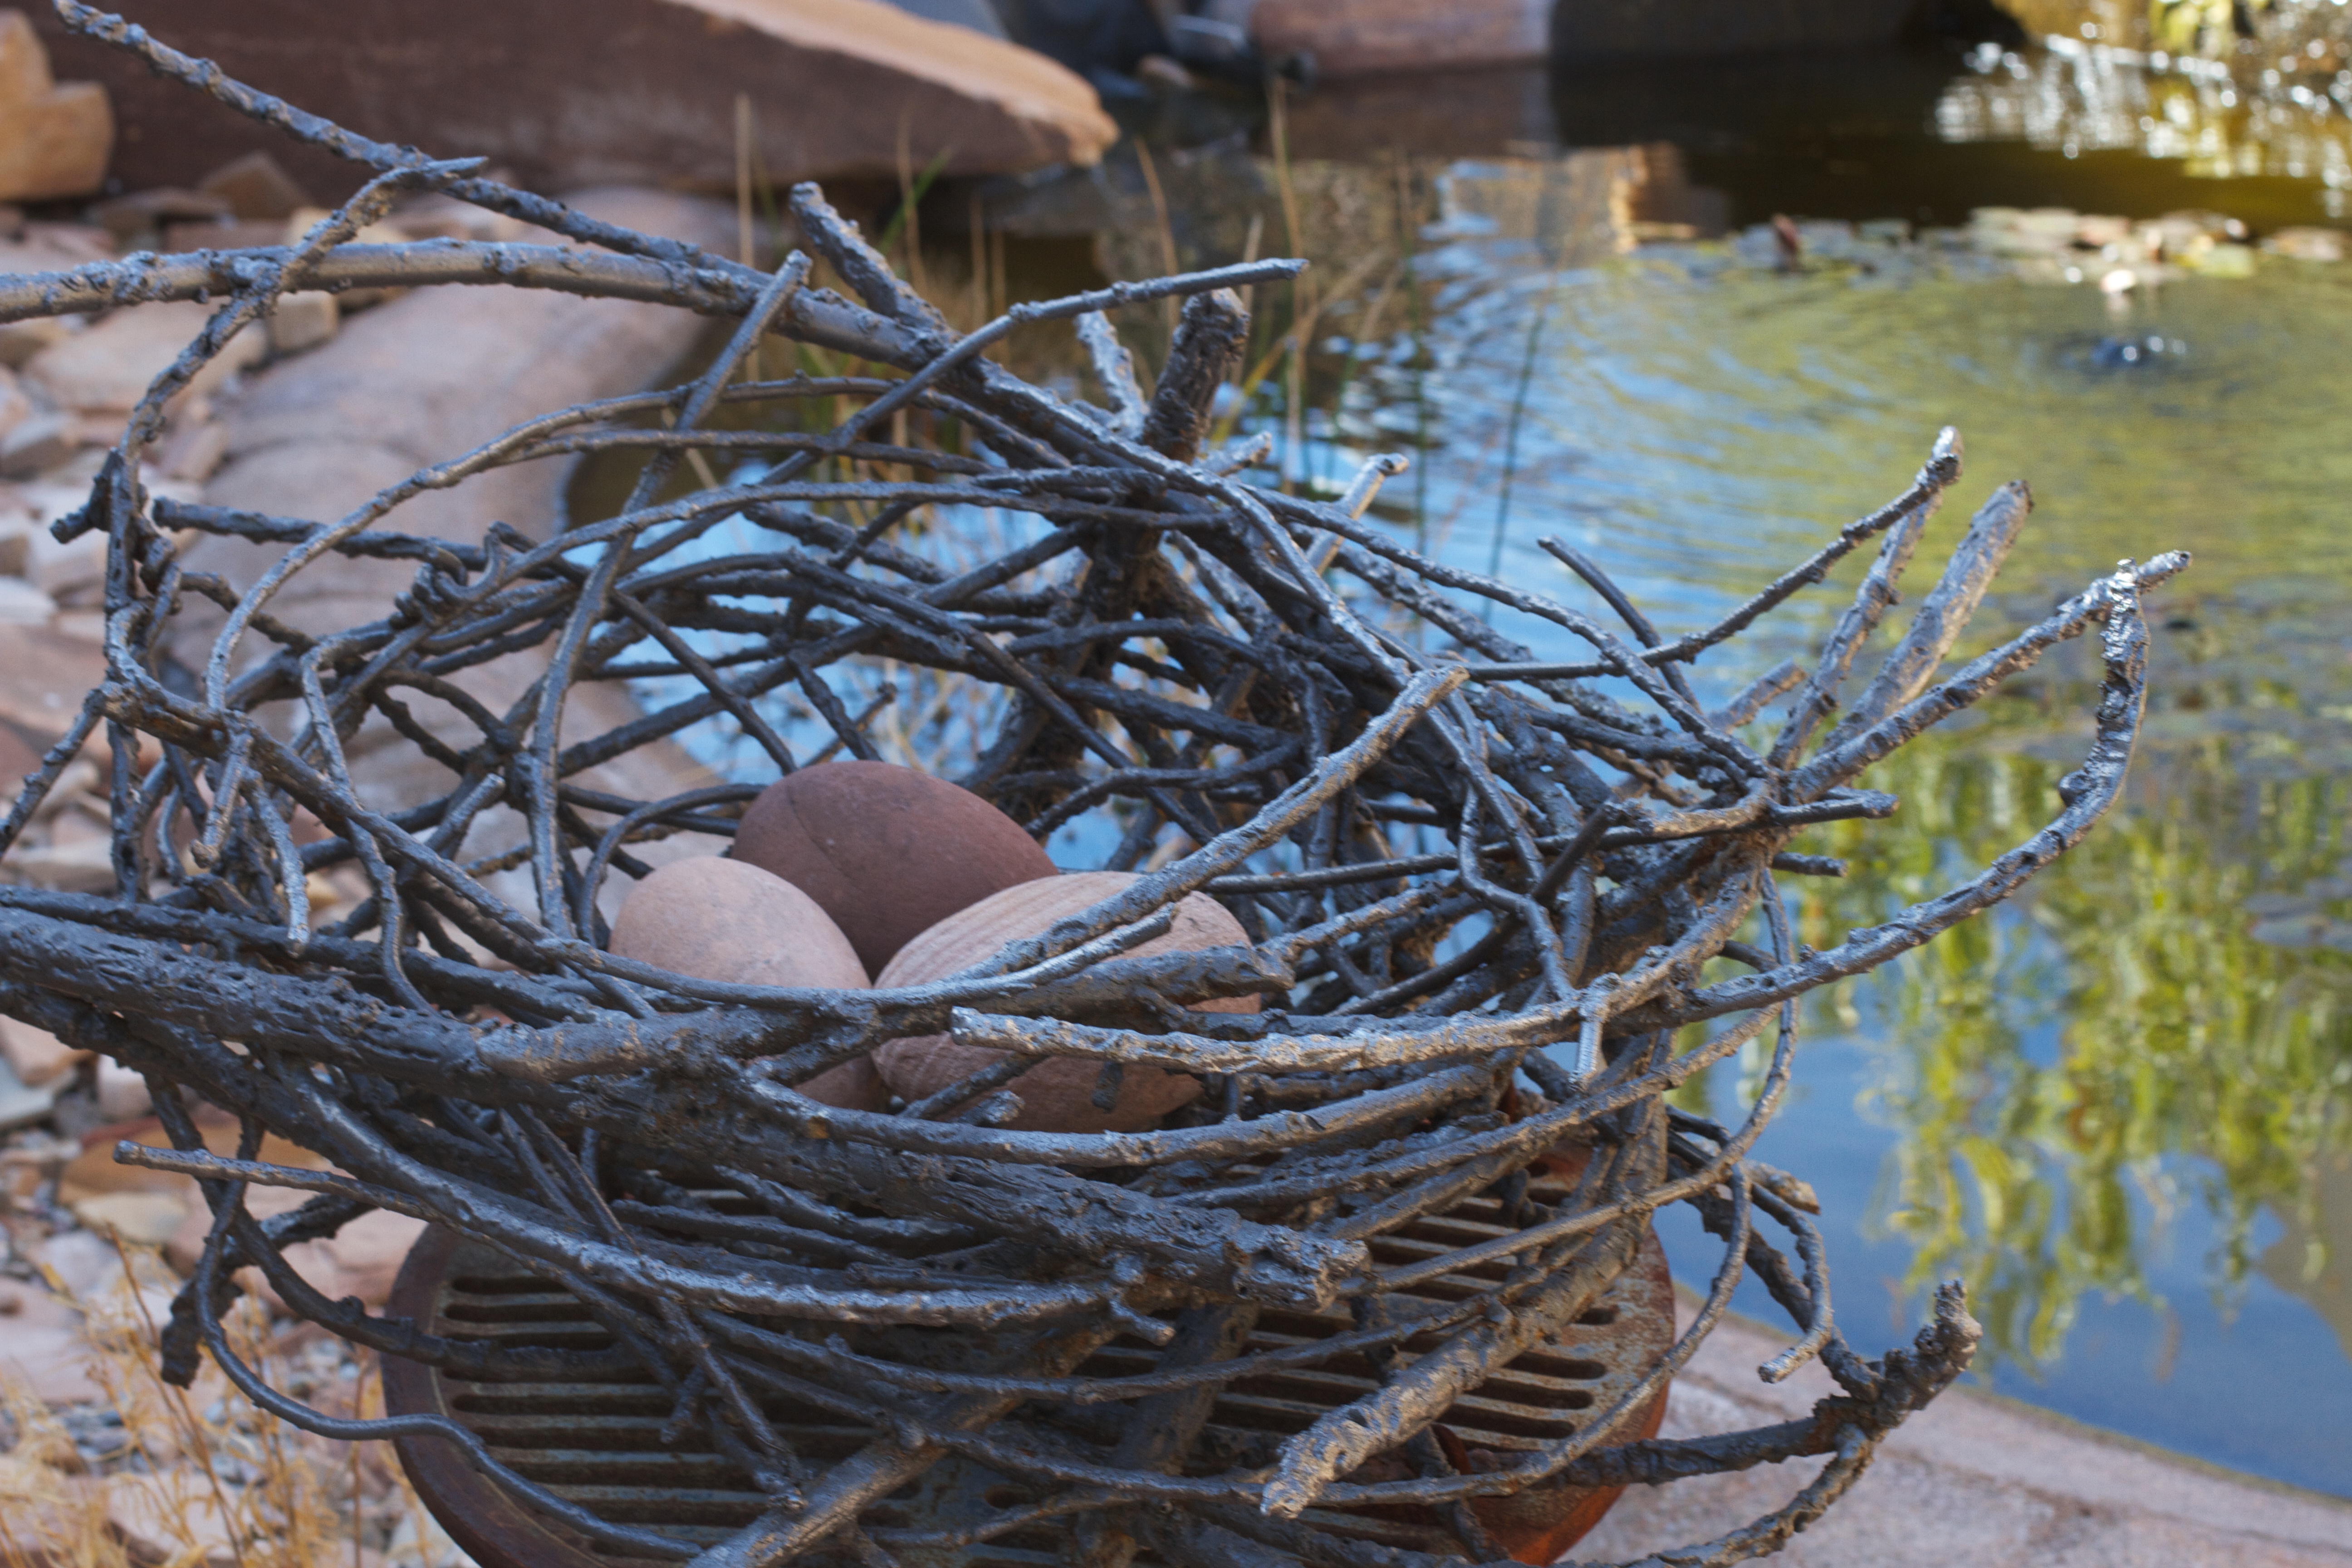
branch, bird, twig, bird nest, nest, techtalks, old world flycatcher